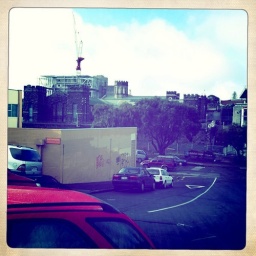
except the monsters are numbered and dress in orange